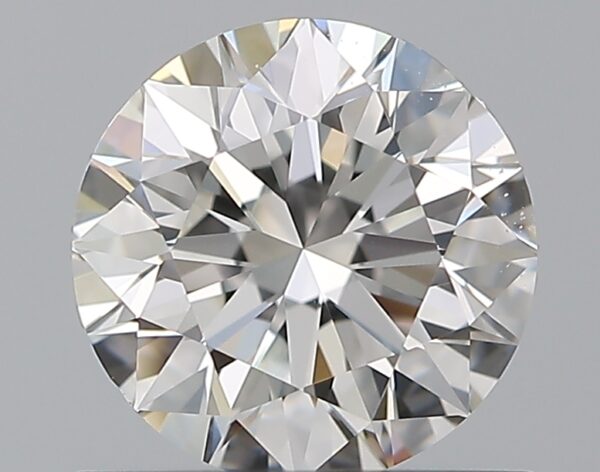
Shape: round
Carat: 0.8
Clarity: VS1
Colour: G
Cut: EX
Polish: EX
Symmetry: EX
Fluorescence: N
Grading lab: GIA
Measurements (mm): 5.88 x 5.92 x 3.71